Charles Dewey Day

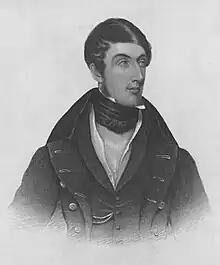
Governor General Lord Sydenham, who kept Day in the Executive Council

Day’s political career began in 1834, when he spoke publicly against the Ninety-Two Resolutions, passed by the Legislative Assembly of Lower Canada. The Resolutions were drafted by the "Parti patriote", the nationalist French-Canadian party led by Louis-Joseph Papineau. The Resolutions were highly critical of the British government of Lower Canada, particularly the Legislative Council of Lower Canada, the appointed upper house of the Lower Canada Parliament. The Legislative Council was dominated by British Canadians and frequently rejected measures passed by the elected Legislative Assembly.